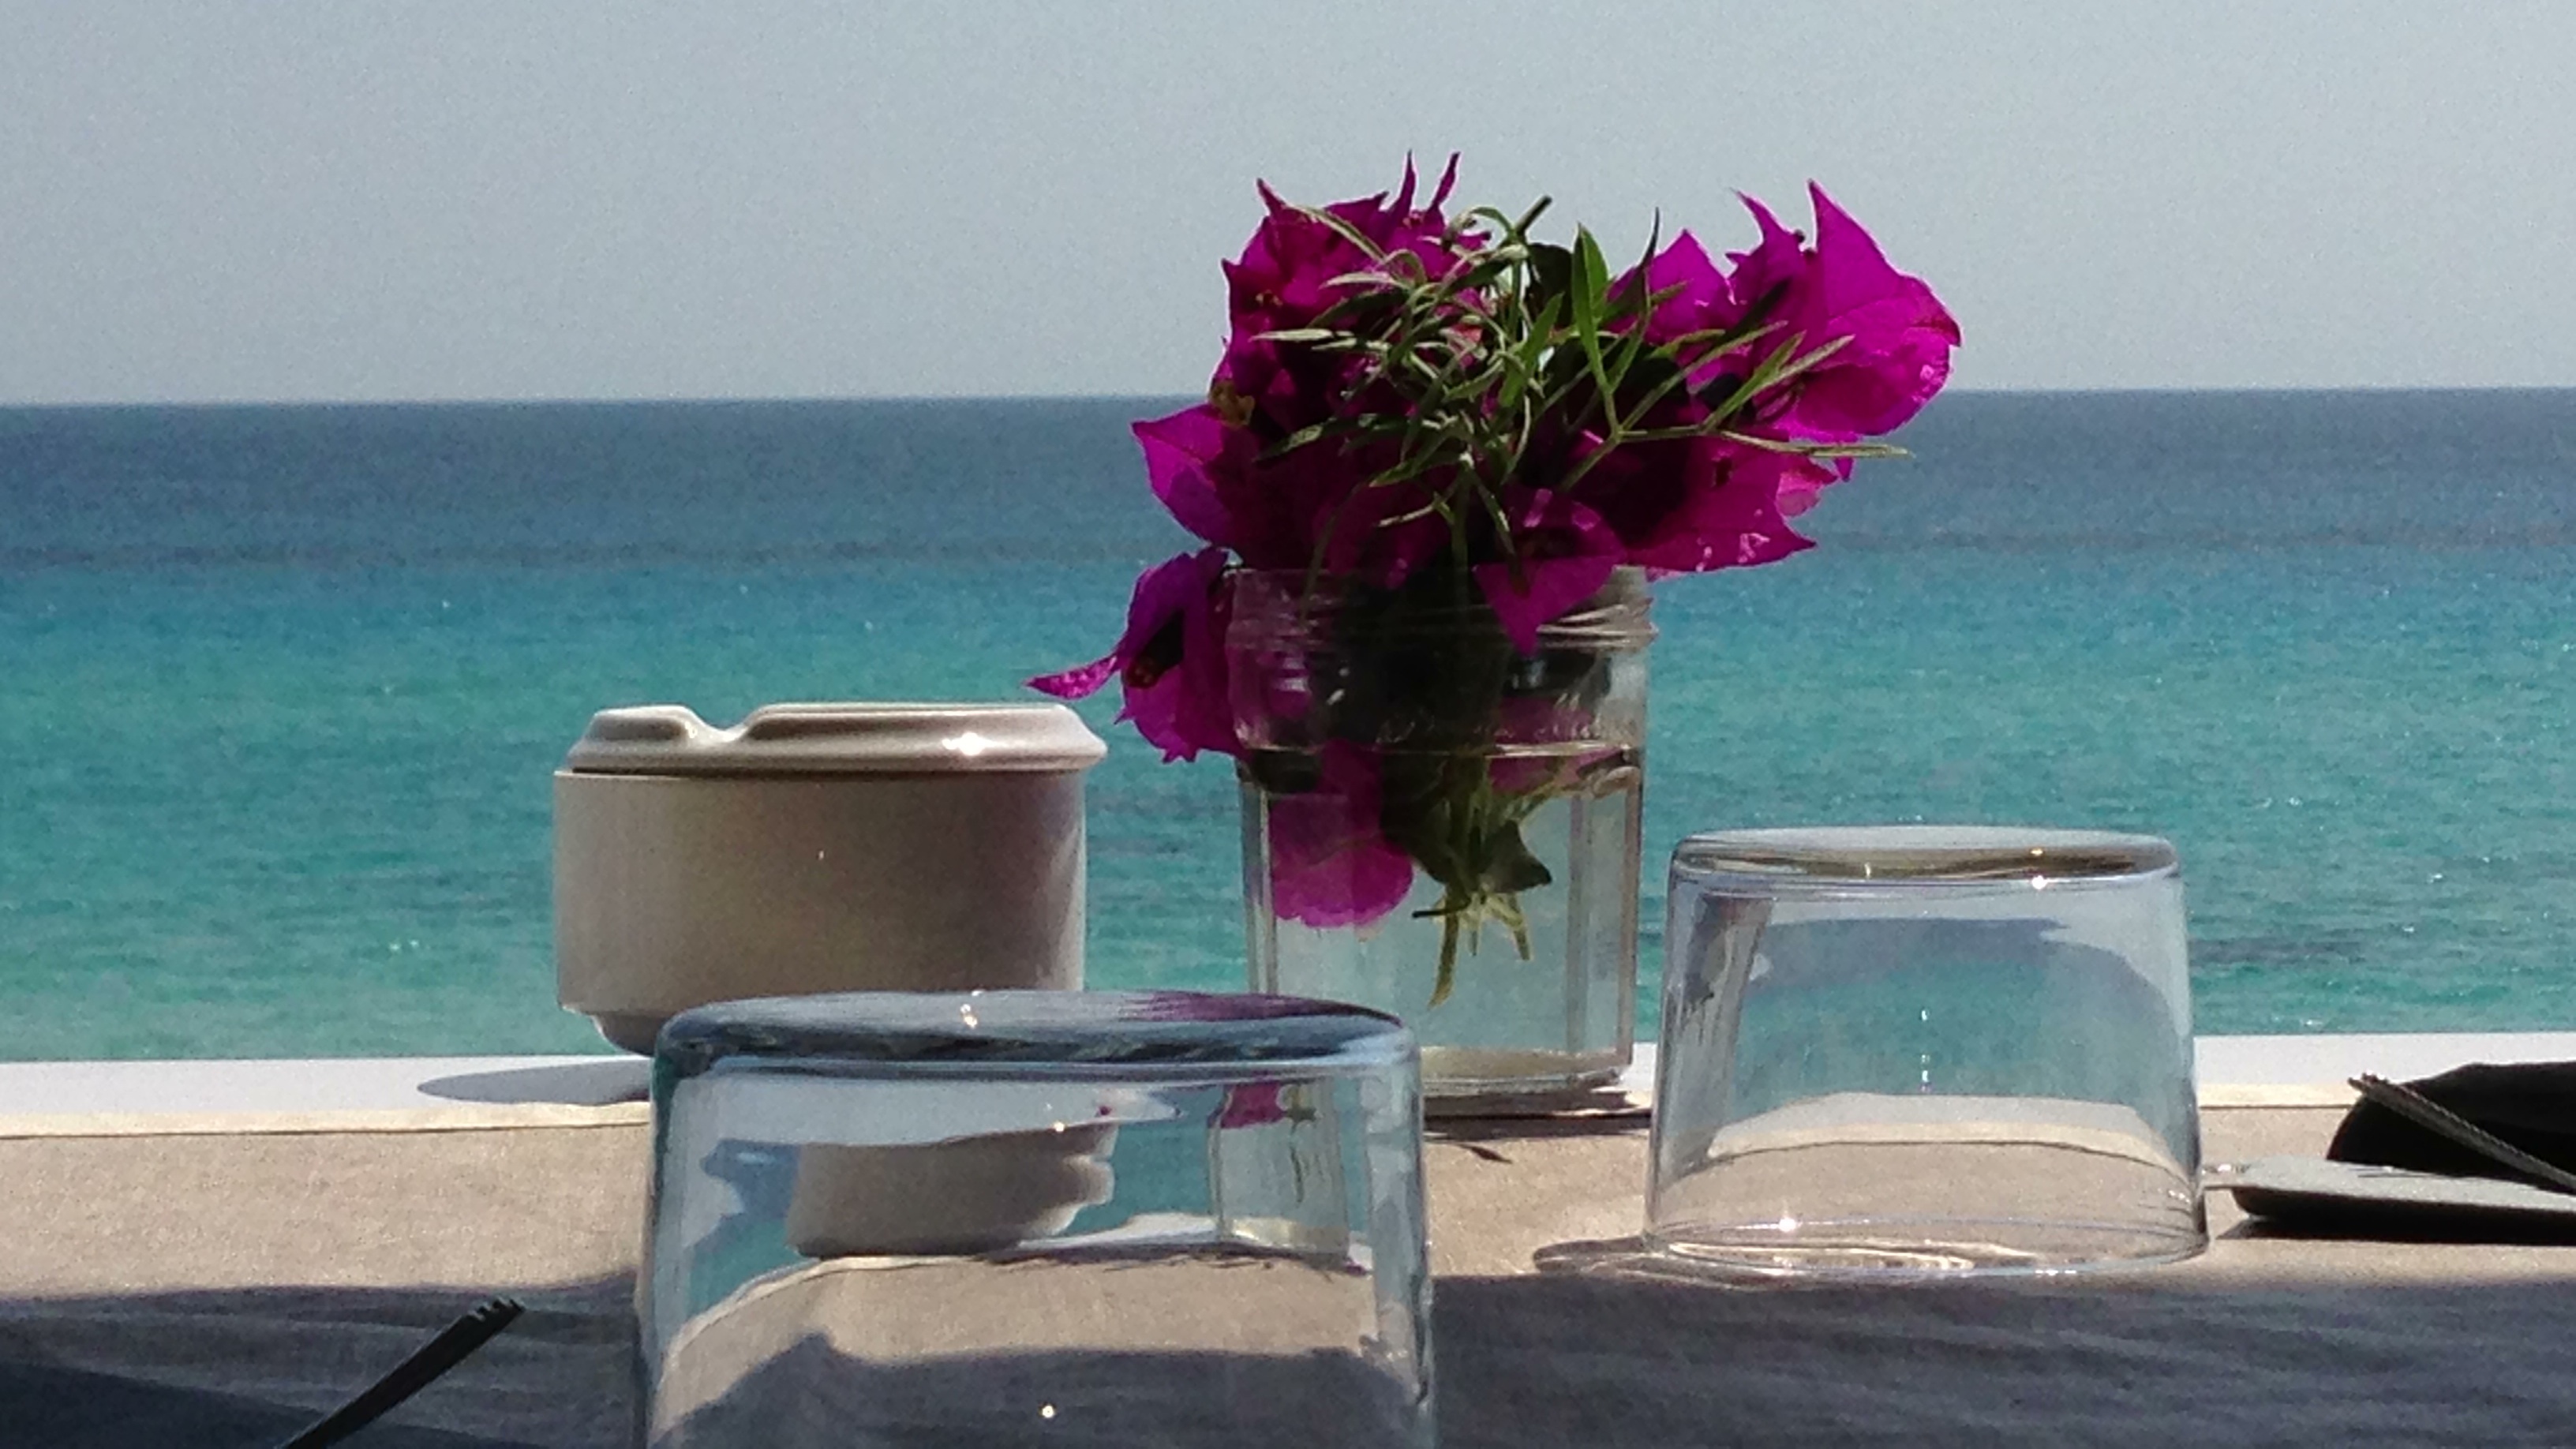
beach, flower, furniture